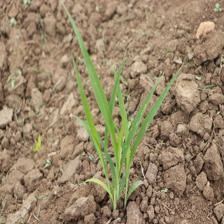
Label: Sorghum